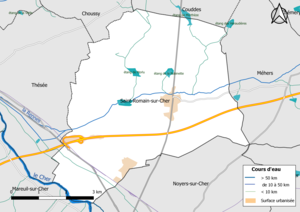
Carte du réseau hydrographique de la commune de fr:Saint-Romain-sur-Cher (Loir-et-Cher, France).
Saint-Romain-sur-Cher est une commune française située dans le département de Loir-et-Cher en région Centre-Val de Loire.